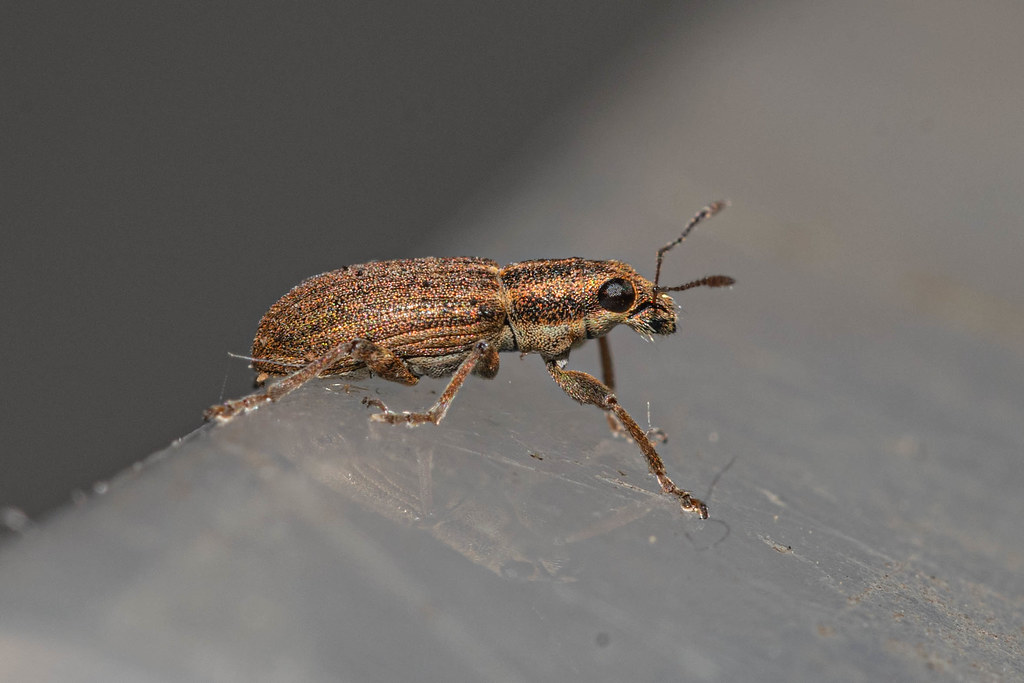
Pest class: pea_leaf_weevil